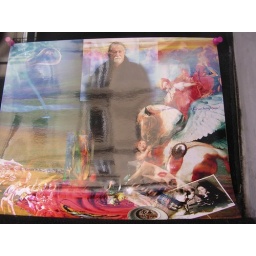
glossy paper in a window on a shiny day really doesn't work - but I had to take the picture